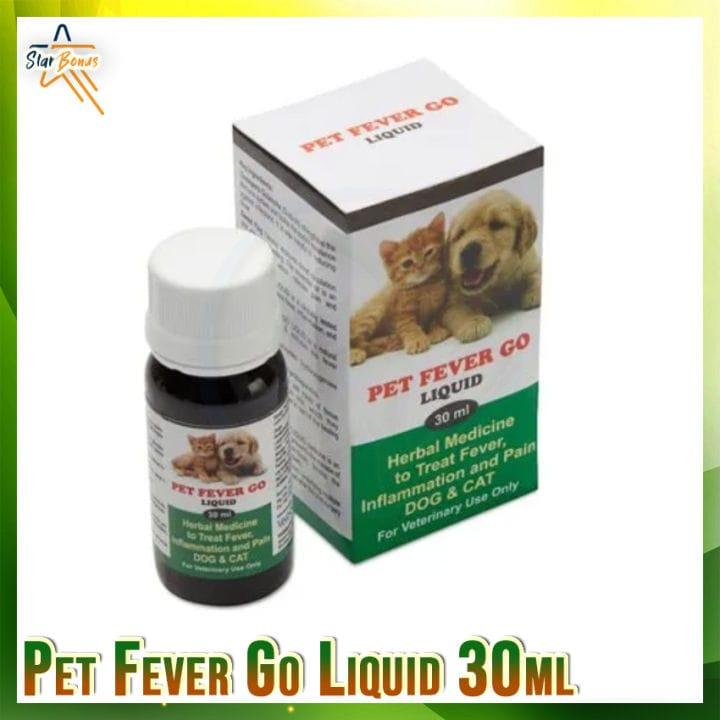
Kifungashio kutoka duka la dawa pamoja na mimea; ambapo ni dawa inayotumika kuwatibu wanyama mbalimbali kama mbwa na paka. Dawa hiyo inaondoa homa kwa wanyama hao.